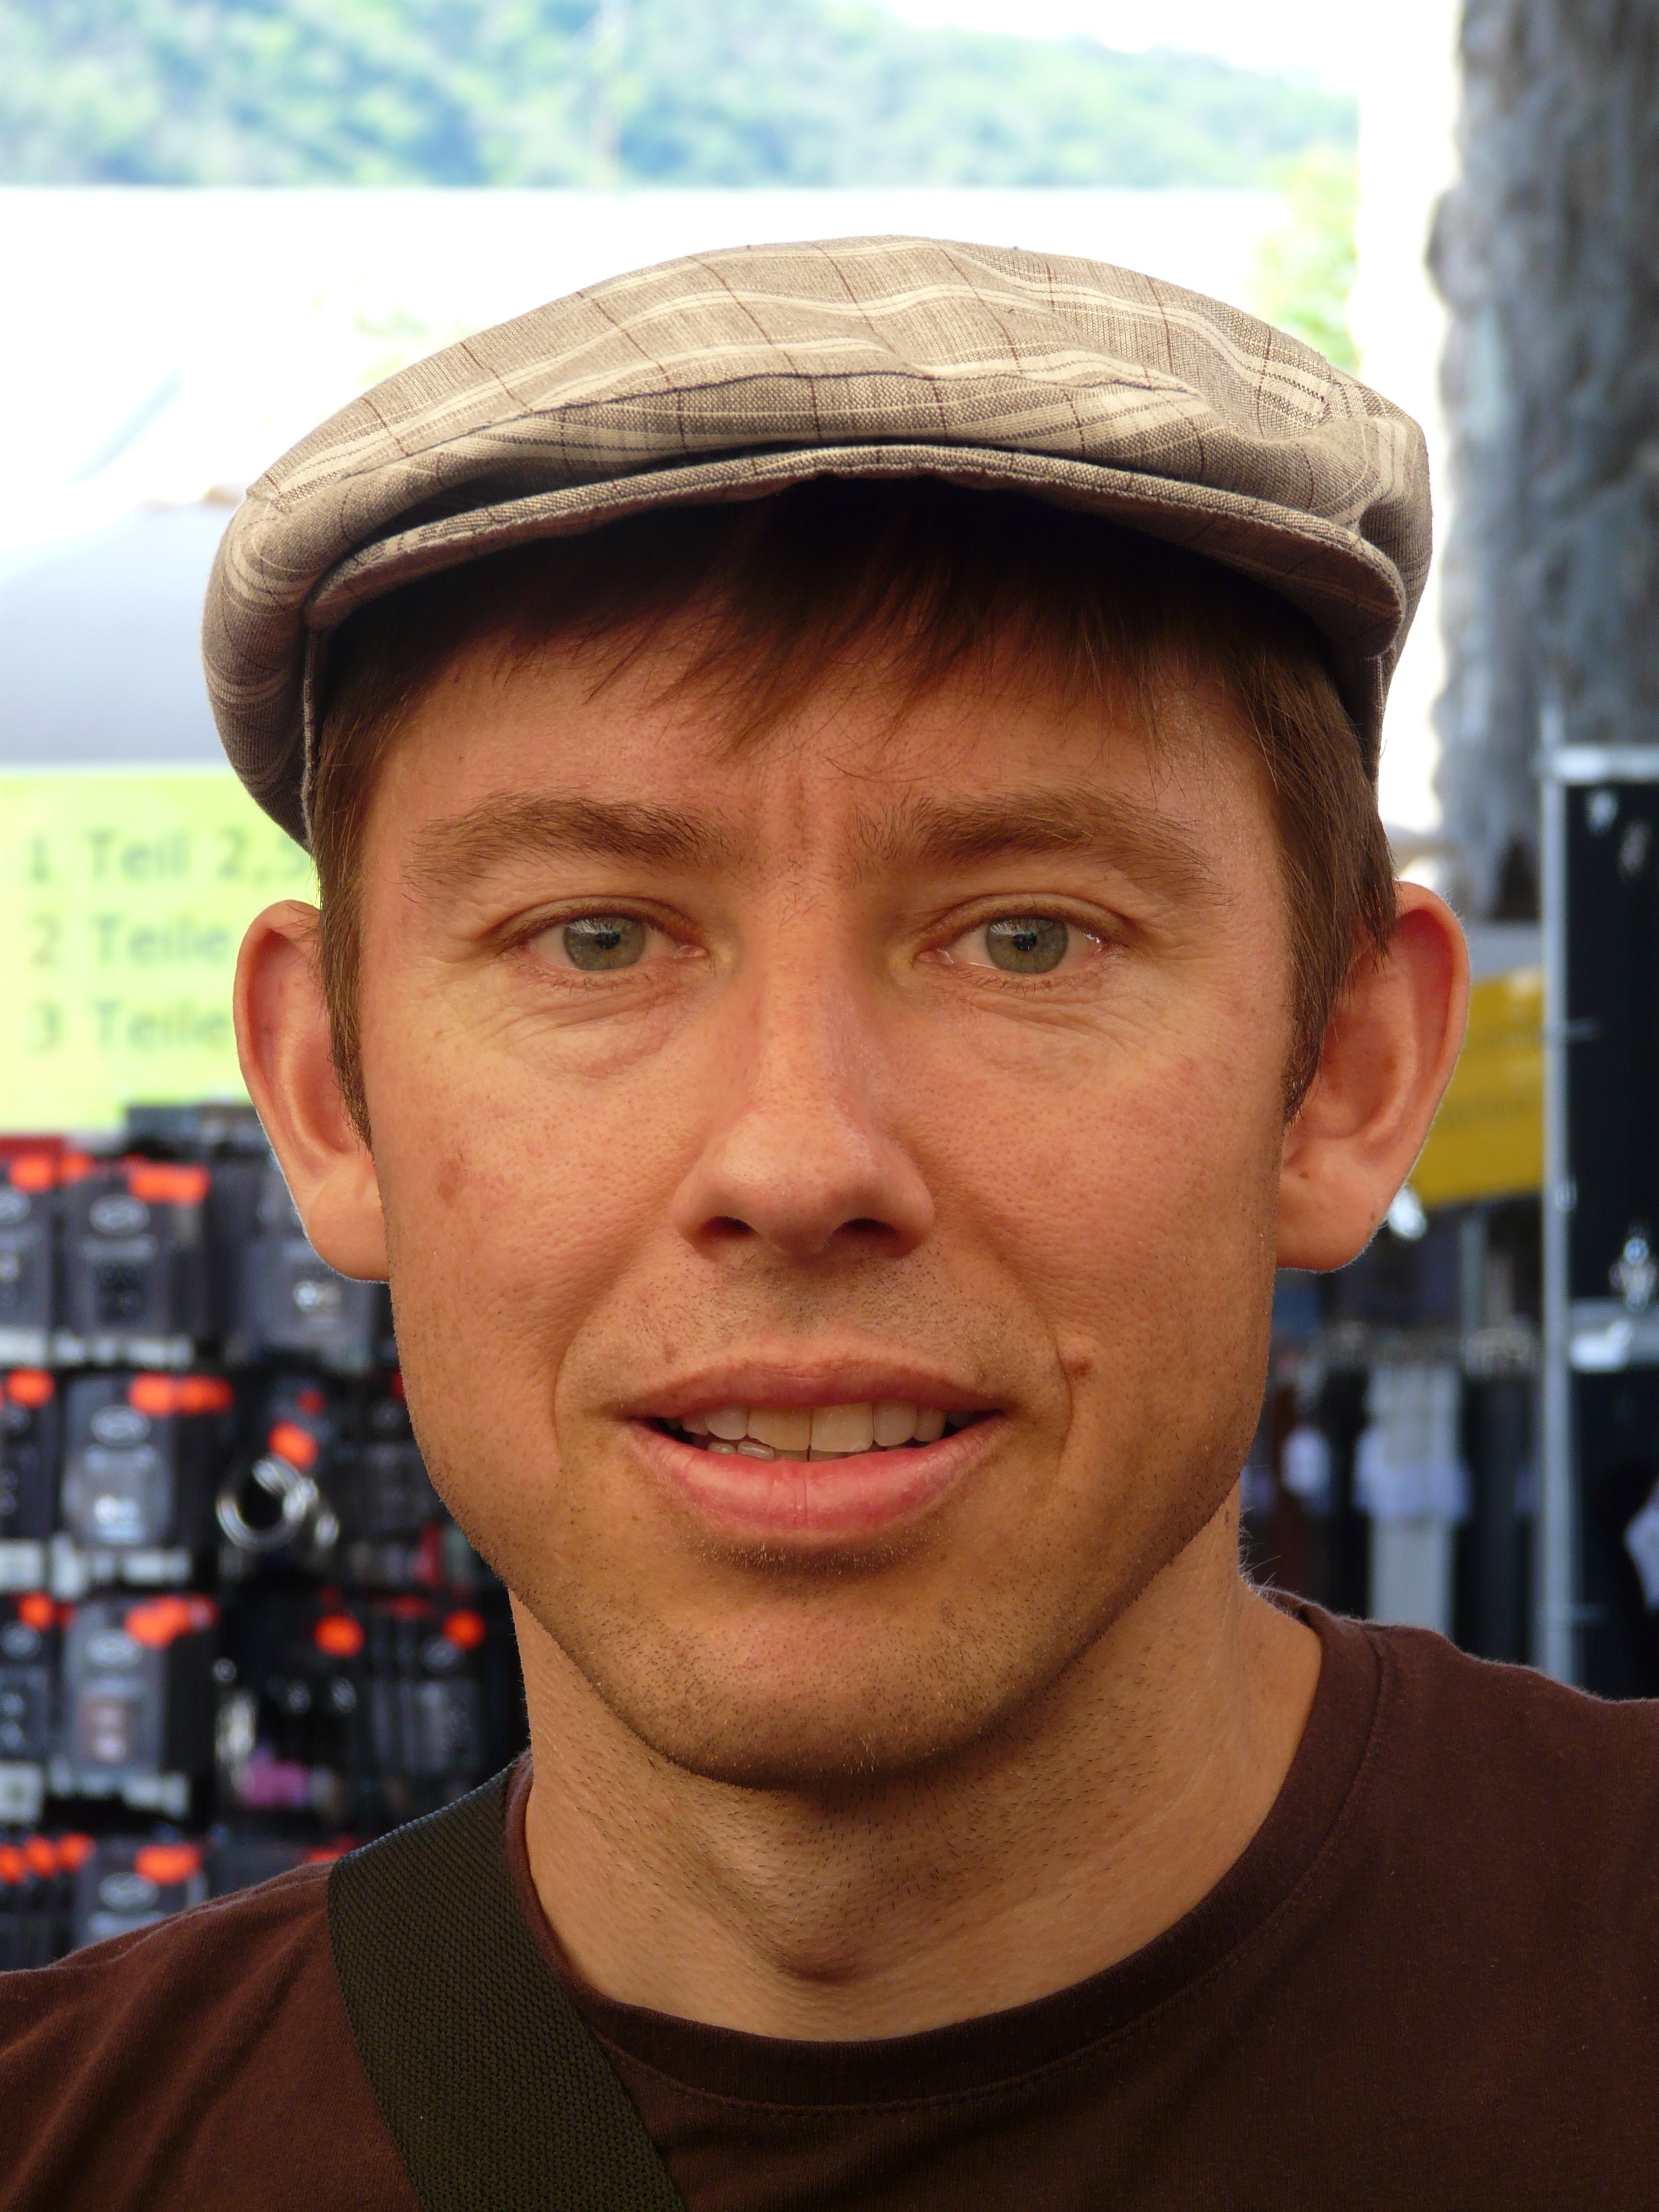
man, person, people, hair, male, portrait, human, hat, clothing, facial expression, hairstyle, smile, face, cap, head, flat, headwear, facial hair, flat cap, slide cap, beret similar, sport cap, casquette, bat hat, bat pan, batschkapp, d chlichappe